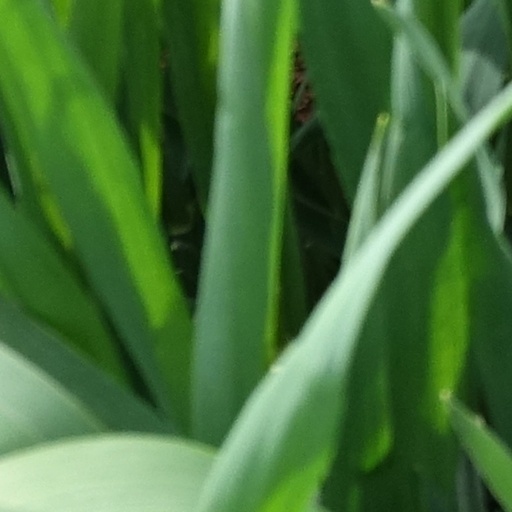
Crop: wheat